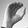
ASL letter: C